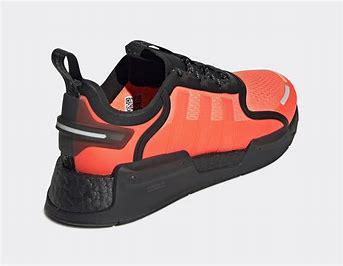
Brand: Adidas
Model: NMD_V3